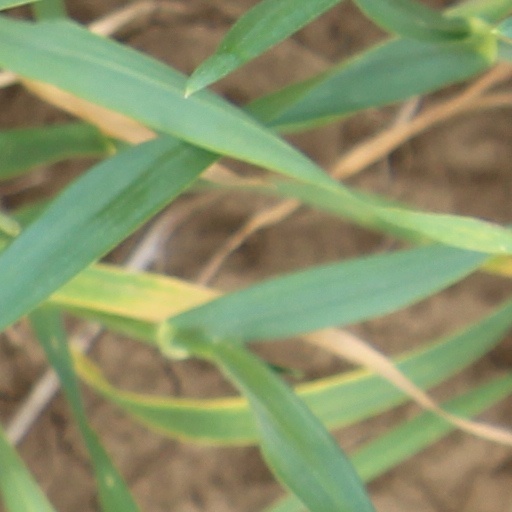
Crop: wheat